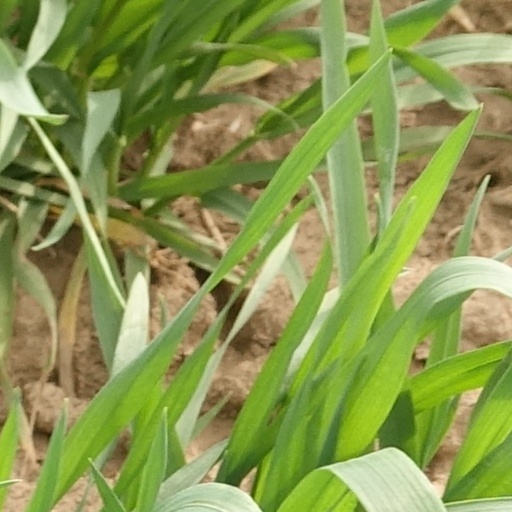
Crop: wheat